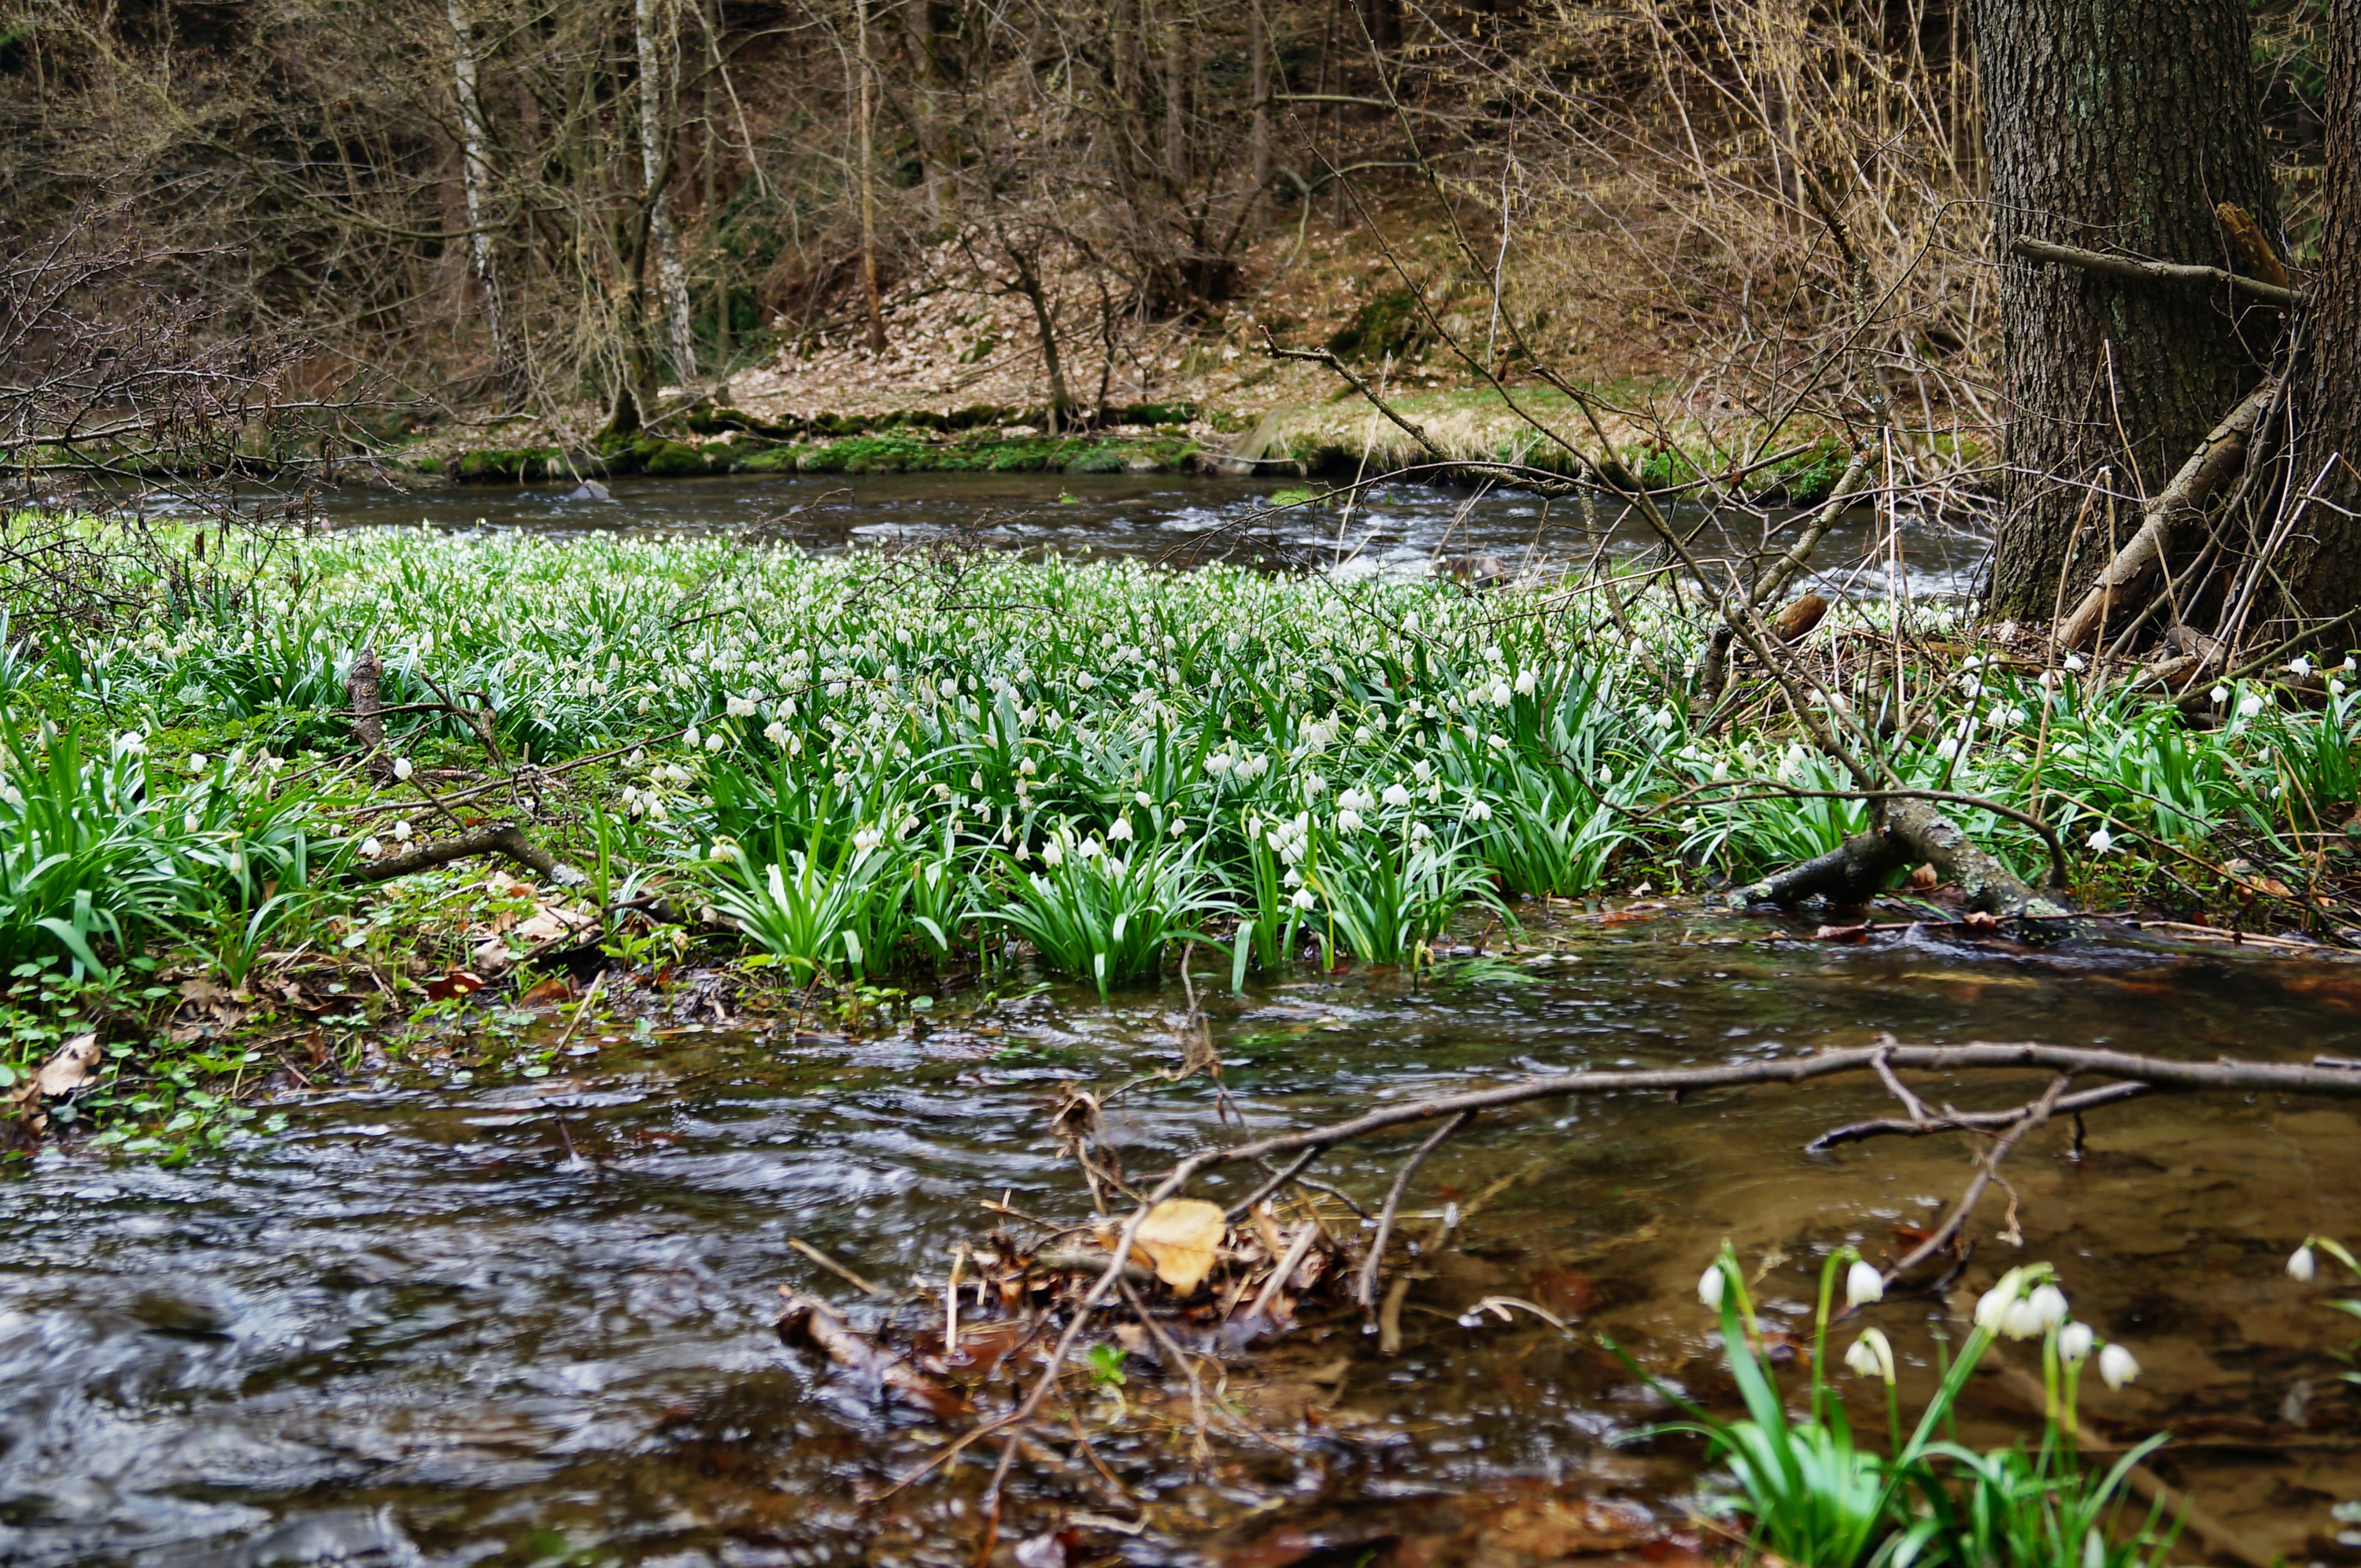
water, nature, forest, grass, creek, swamp, wilderness, plant, meadow, leaf, flower, river, pond, wildlife, stream, green, jungle, botany, rest, flora, body of water, snowflake, wildflower, vegetation, rainforest, wetland, bog, woodland, habitat, ecosystem, watercourse, natural environment, geographical feature, grass family, national park saxon switzerland, nuturschutz, polenztal, m rzen cup meadows